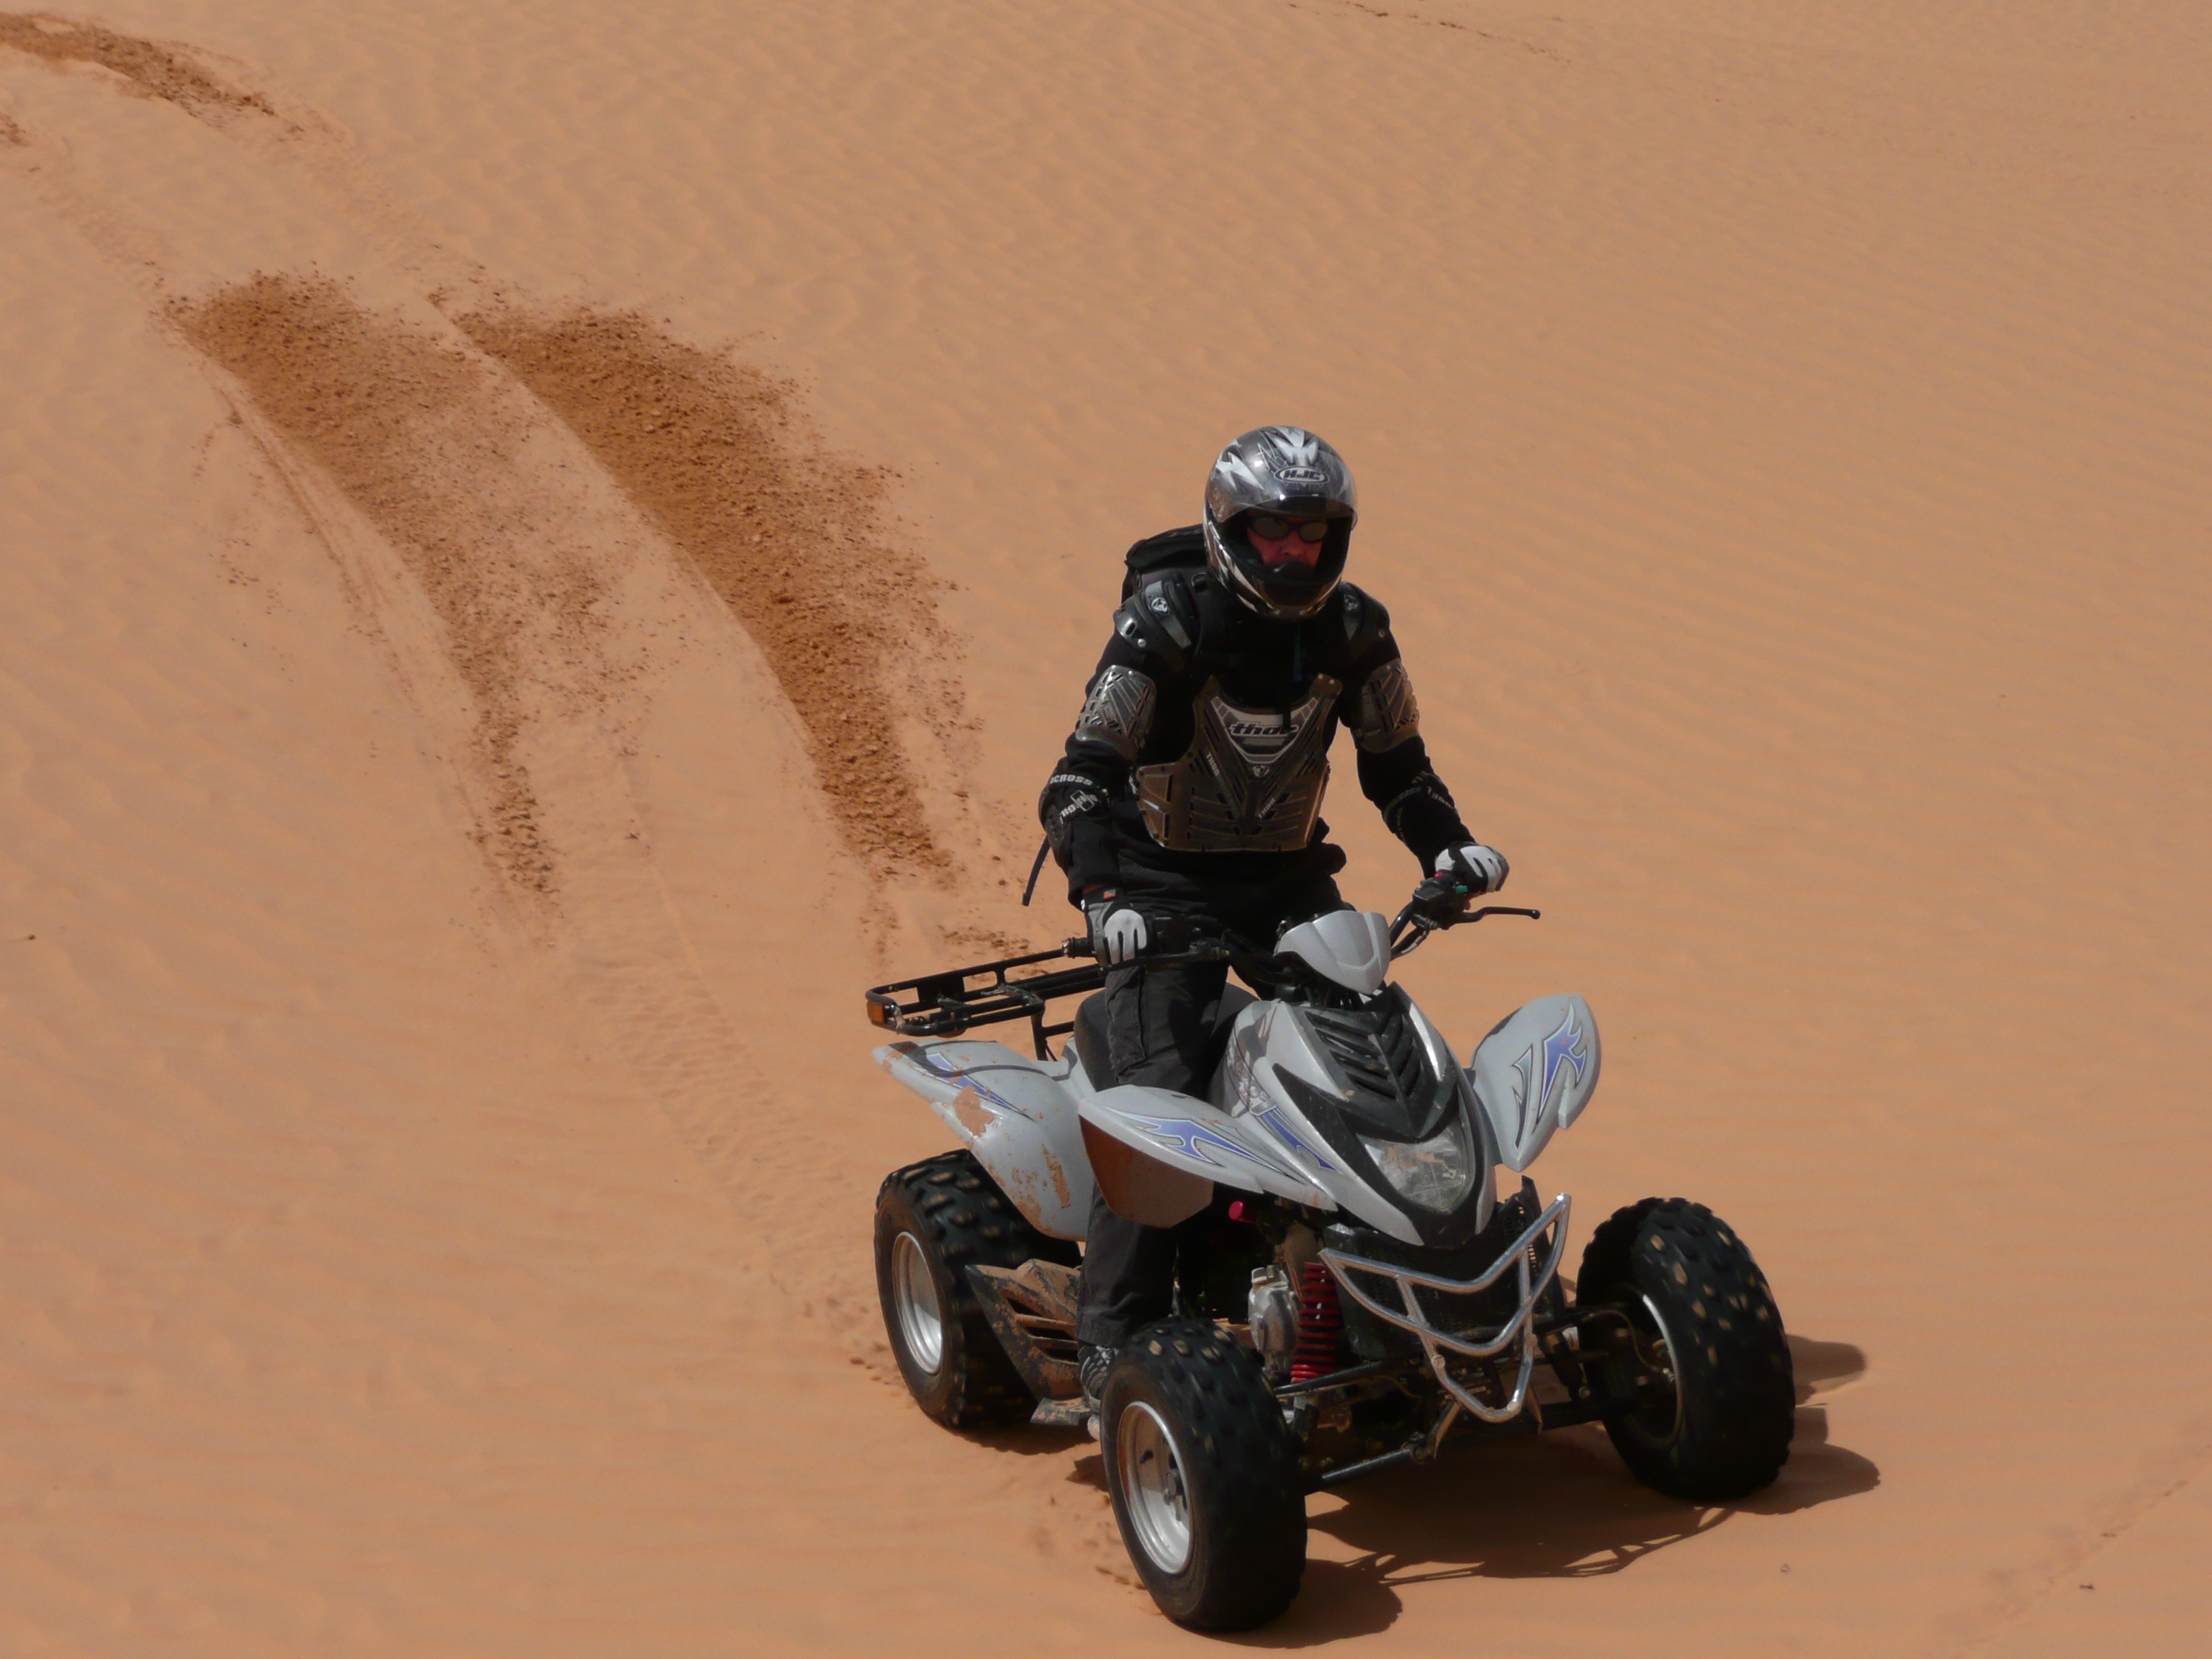
desert, vehicle, motorcycle, dunes, hot, racing, quad, motorcycling, all terrain vehicle, dune ridge, stunt performer